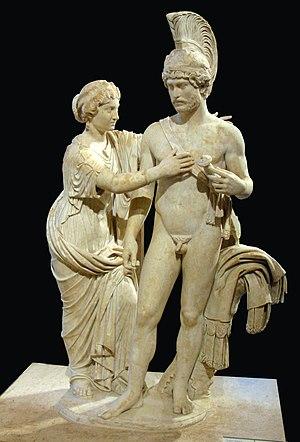
Groupe impérial en Mars et Vénus
L’art romain est l'art produit dans les territoires de la Rome antique, depuis la fondation de Rome jusqu'à la chute de l'Empire d'occident. Il prend un véritable essor au contact de l'art grec que les historiens de l'art, au XIXᵉ siècle, lui reprocheront d'imiter, et trouve de nouvelles influences dans les régions soumises par l'Empire.